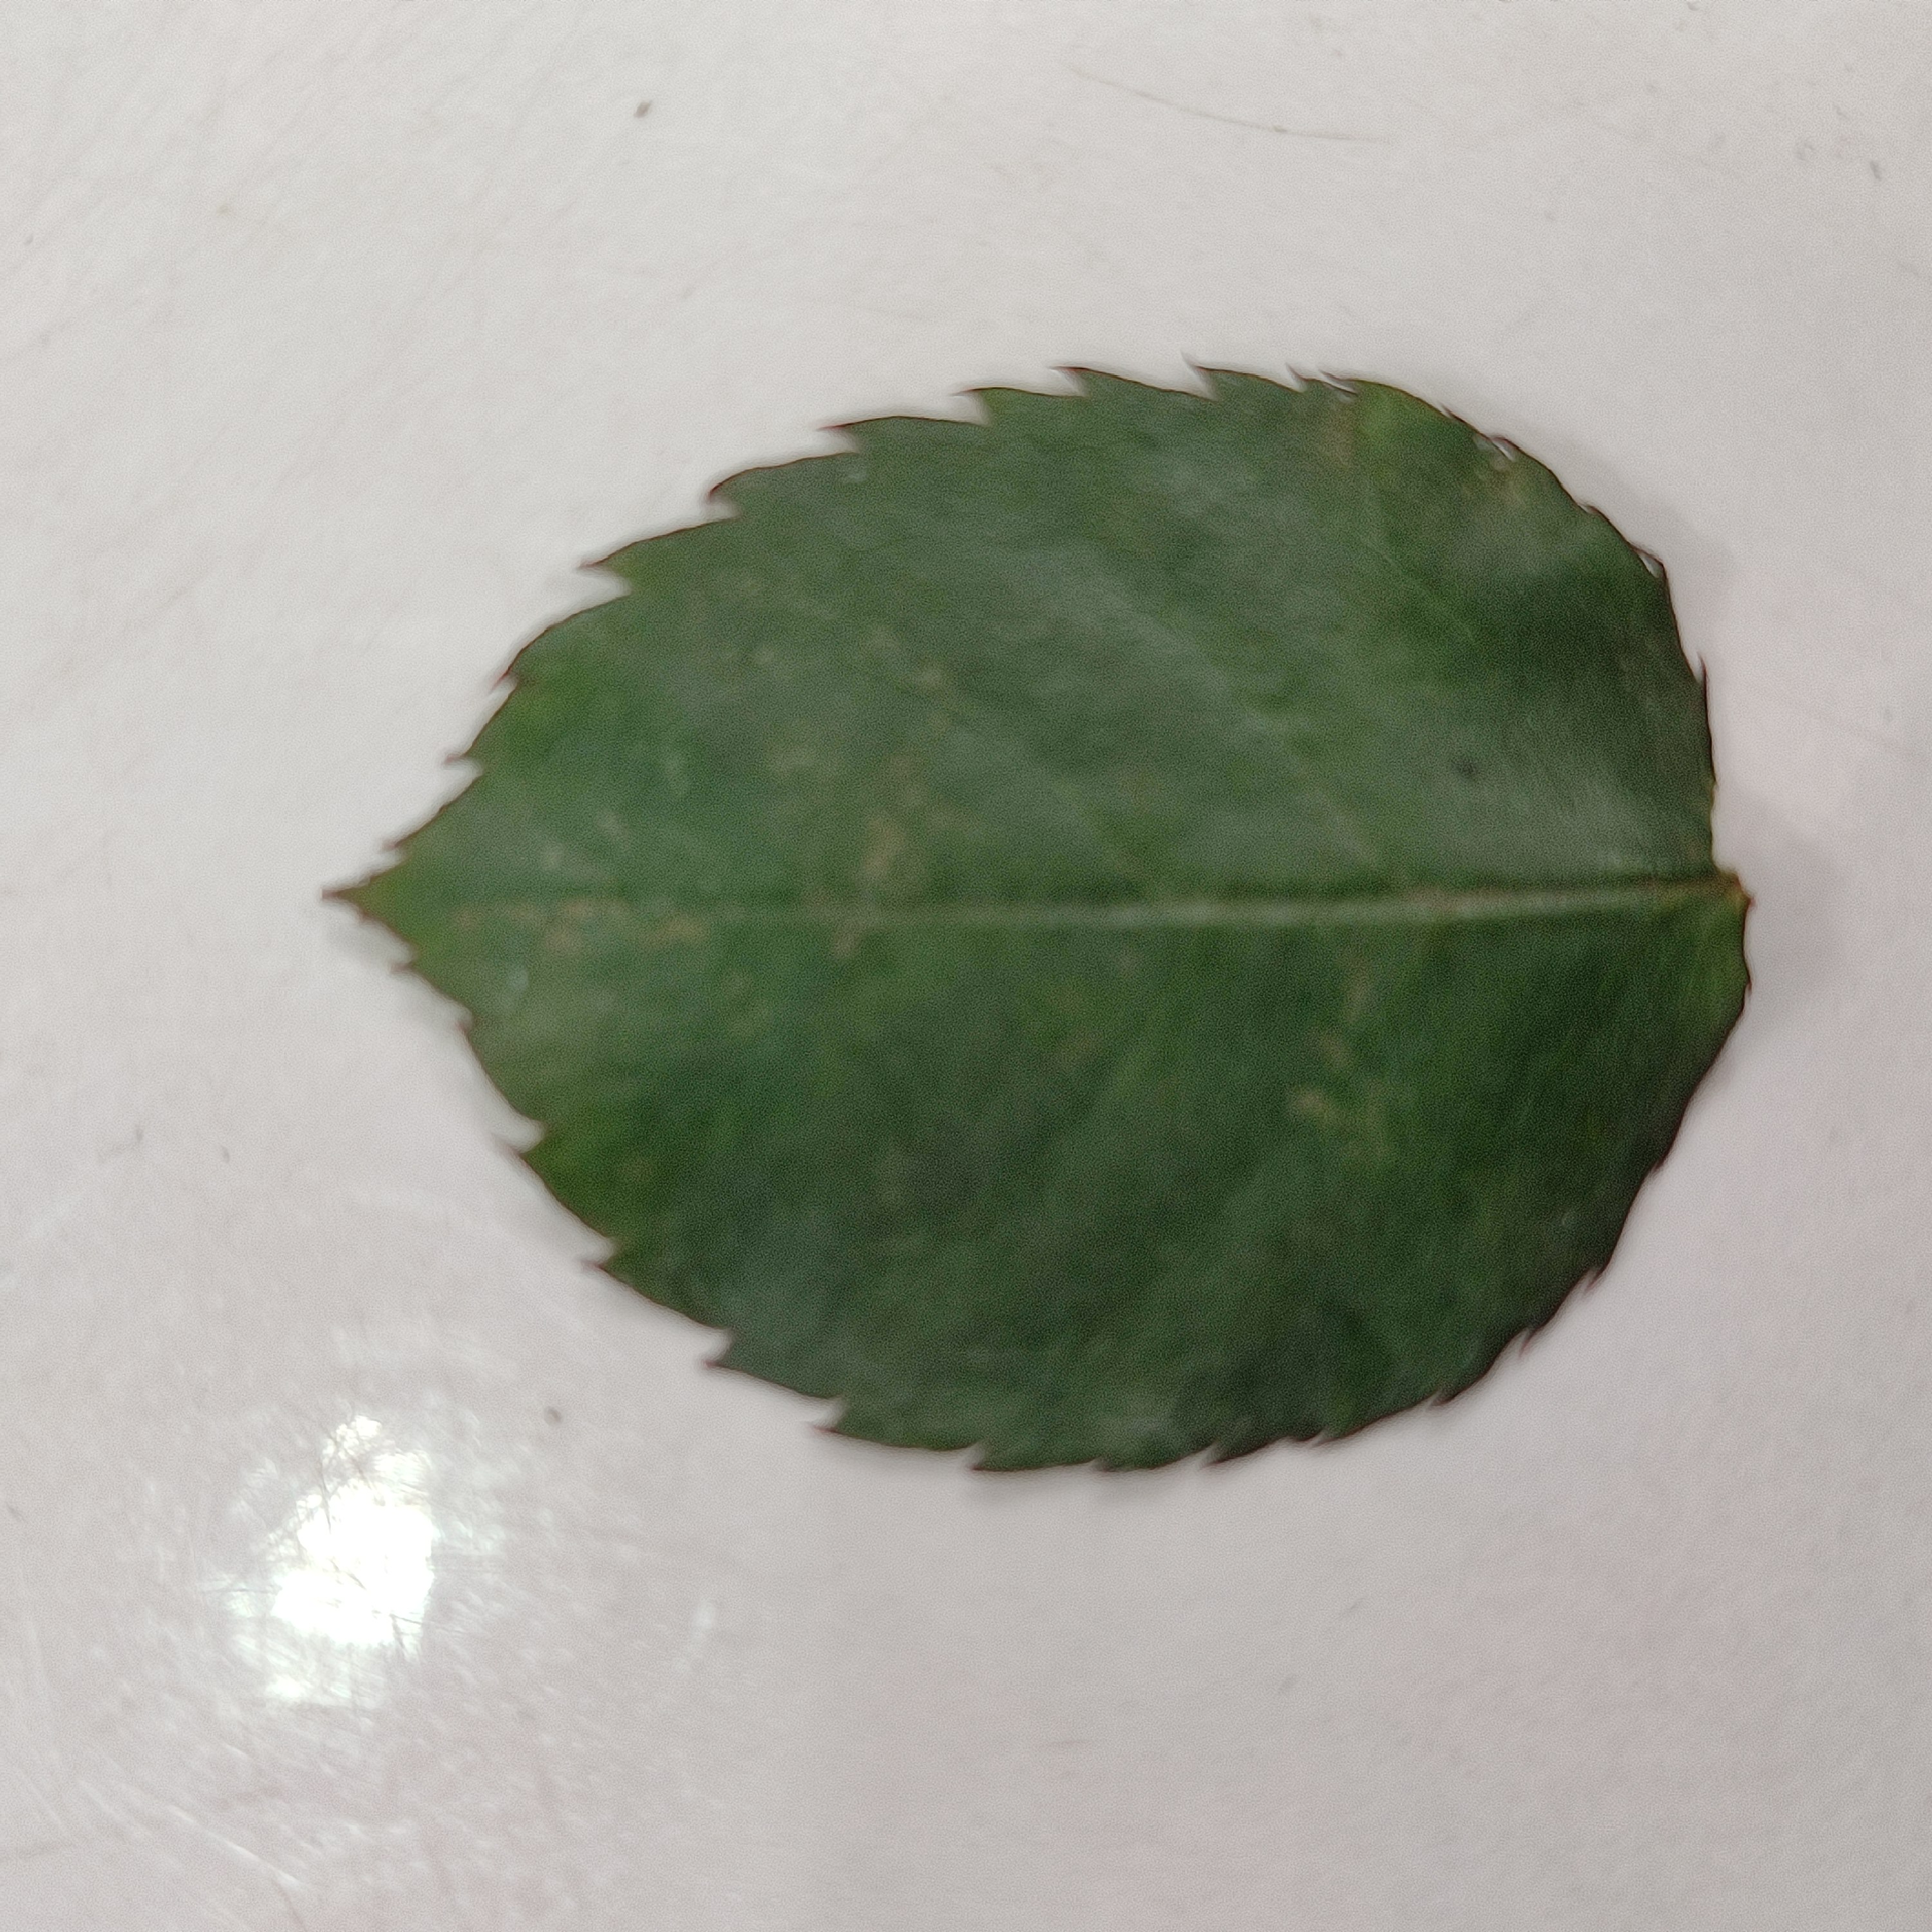
Label: Healthy Leaf